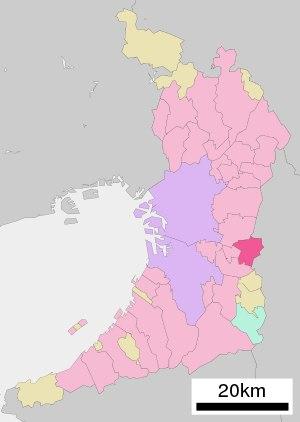
Kashiwara est une municipalité ayant le statut de ville dans la préfecture d'Osaka, au Japon.